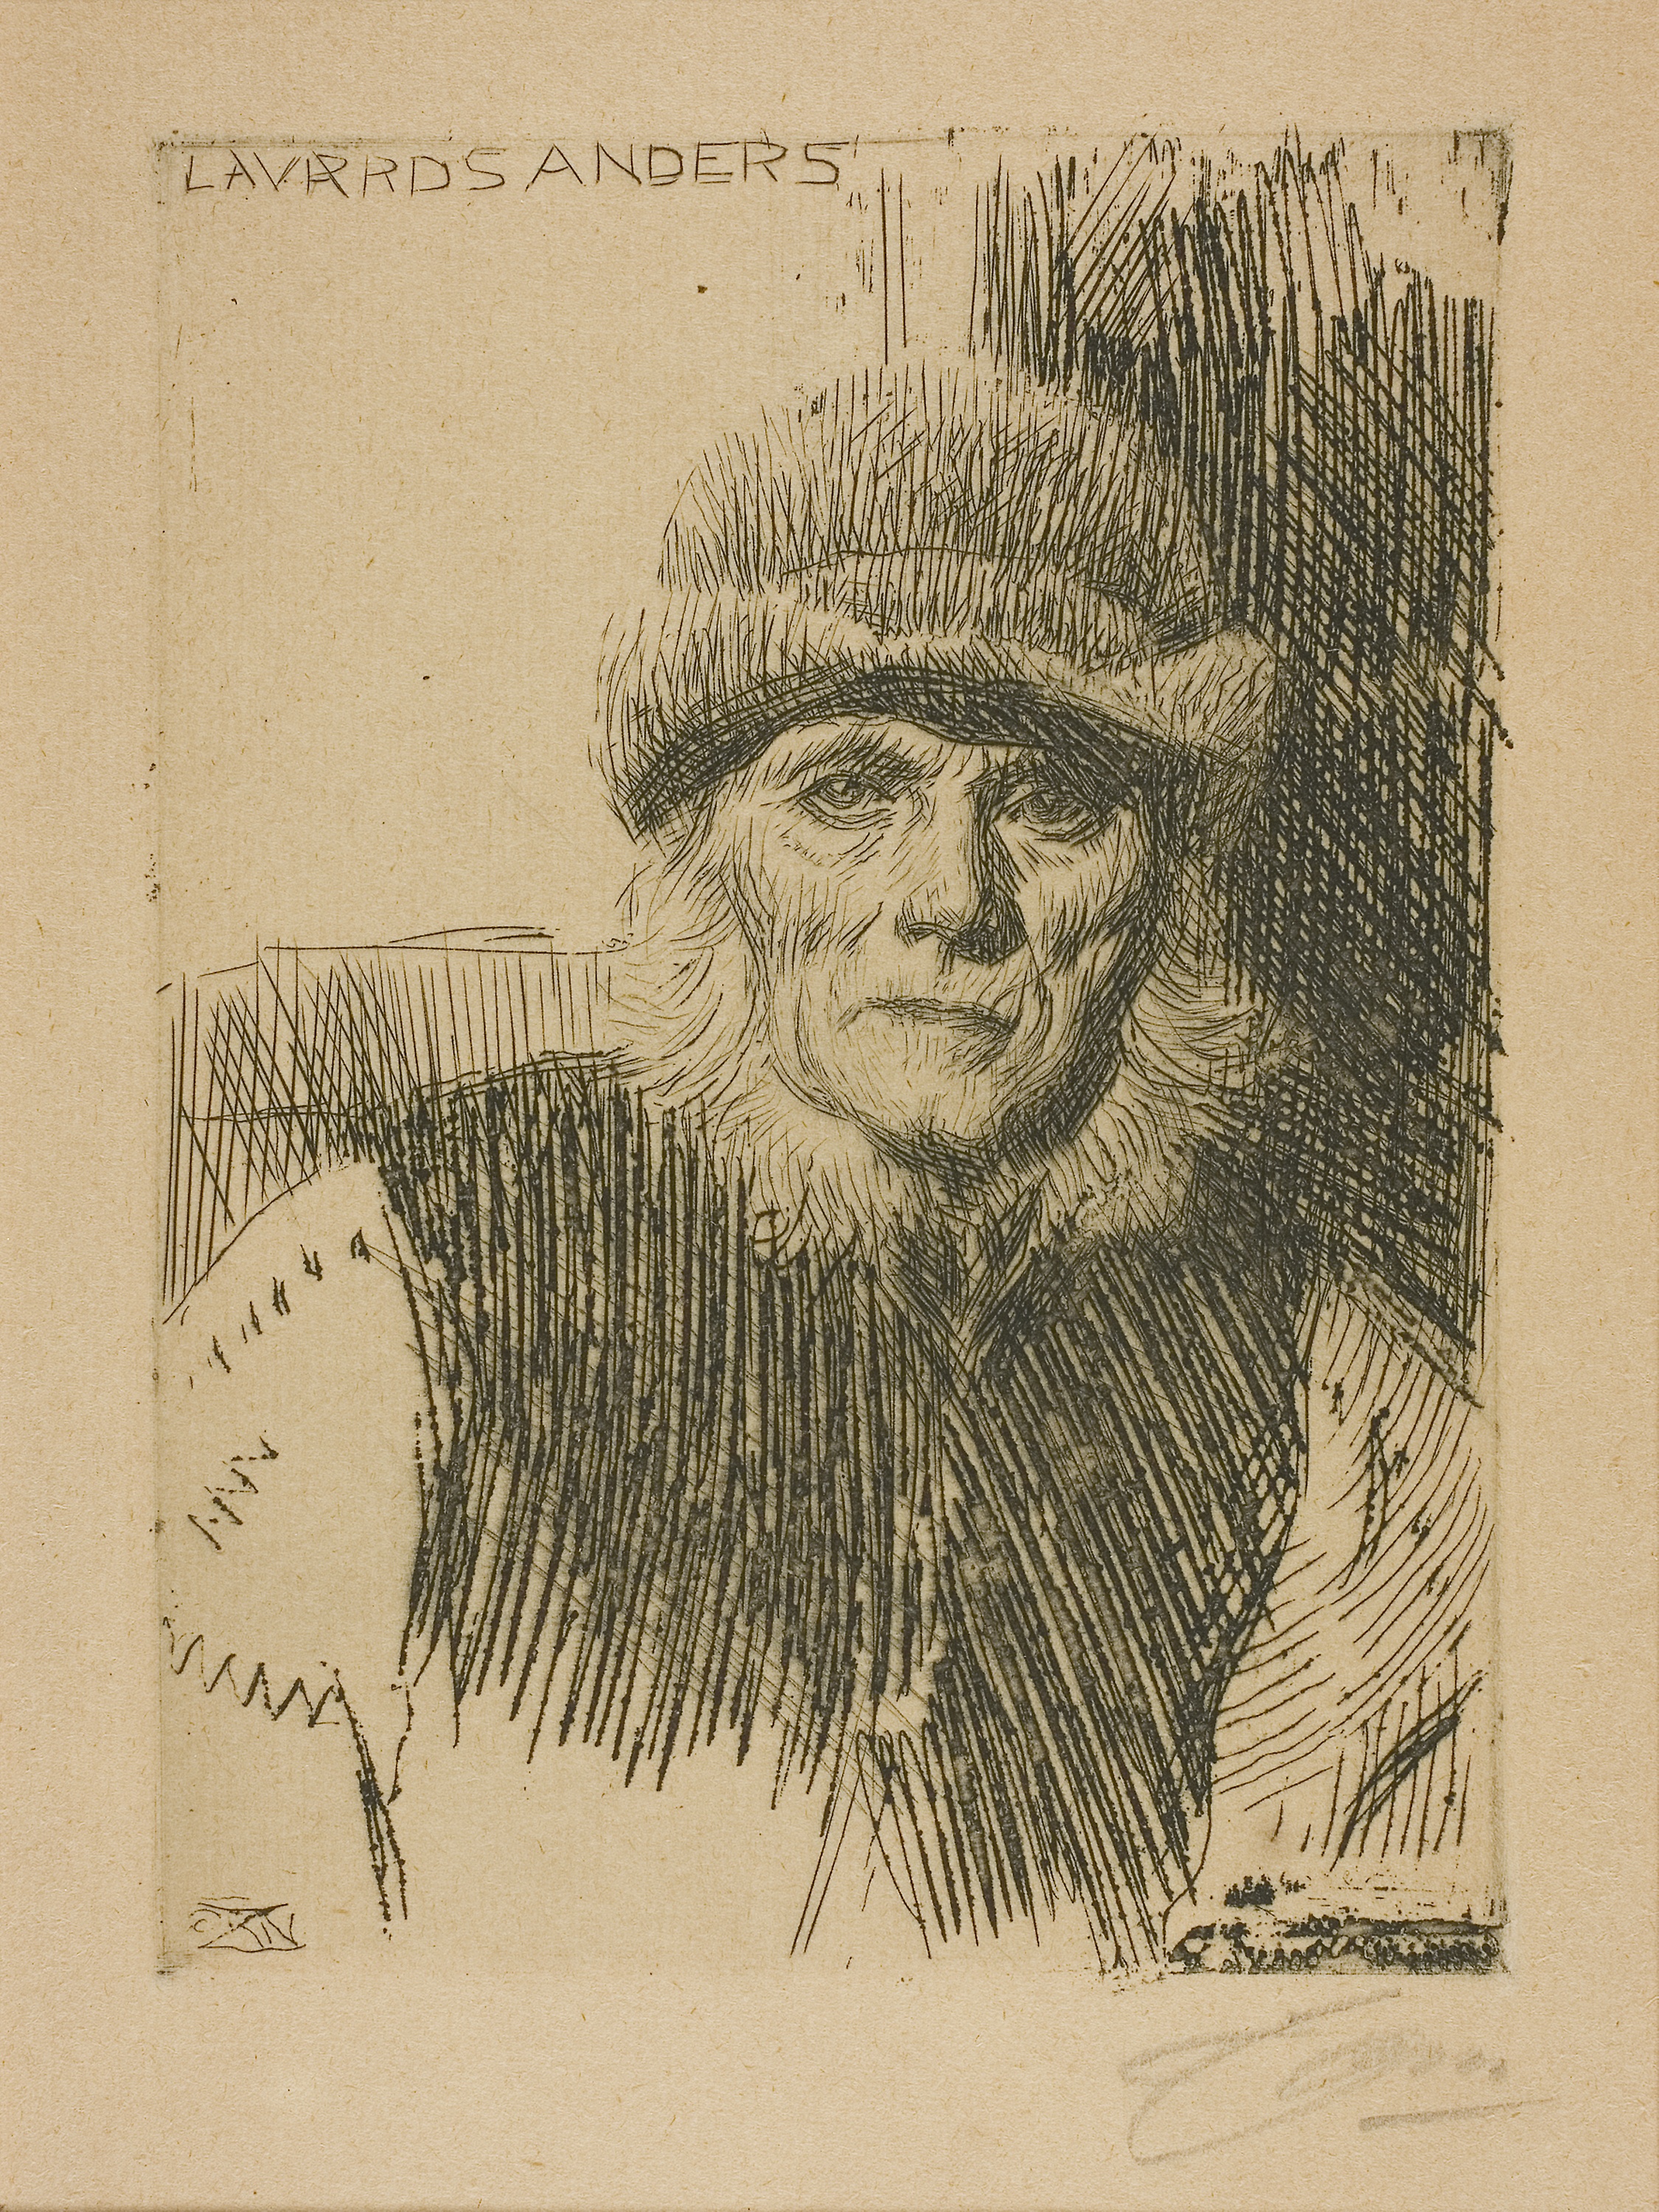
art, portrait, drawing, illustration, self portrait, artwork, paper, printmaking, font, sketch, facial hair, human behavior, history, visual arts